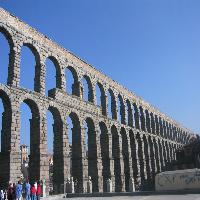
Weather: sun or clear